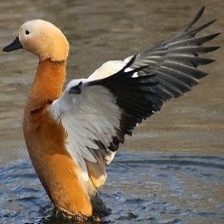
Species: RUDDY SHELDUCK
Scientific name: TADORNA FERRUGINEA
ImageNet parent category: drake